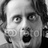
Emotion: surprise